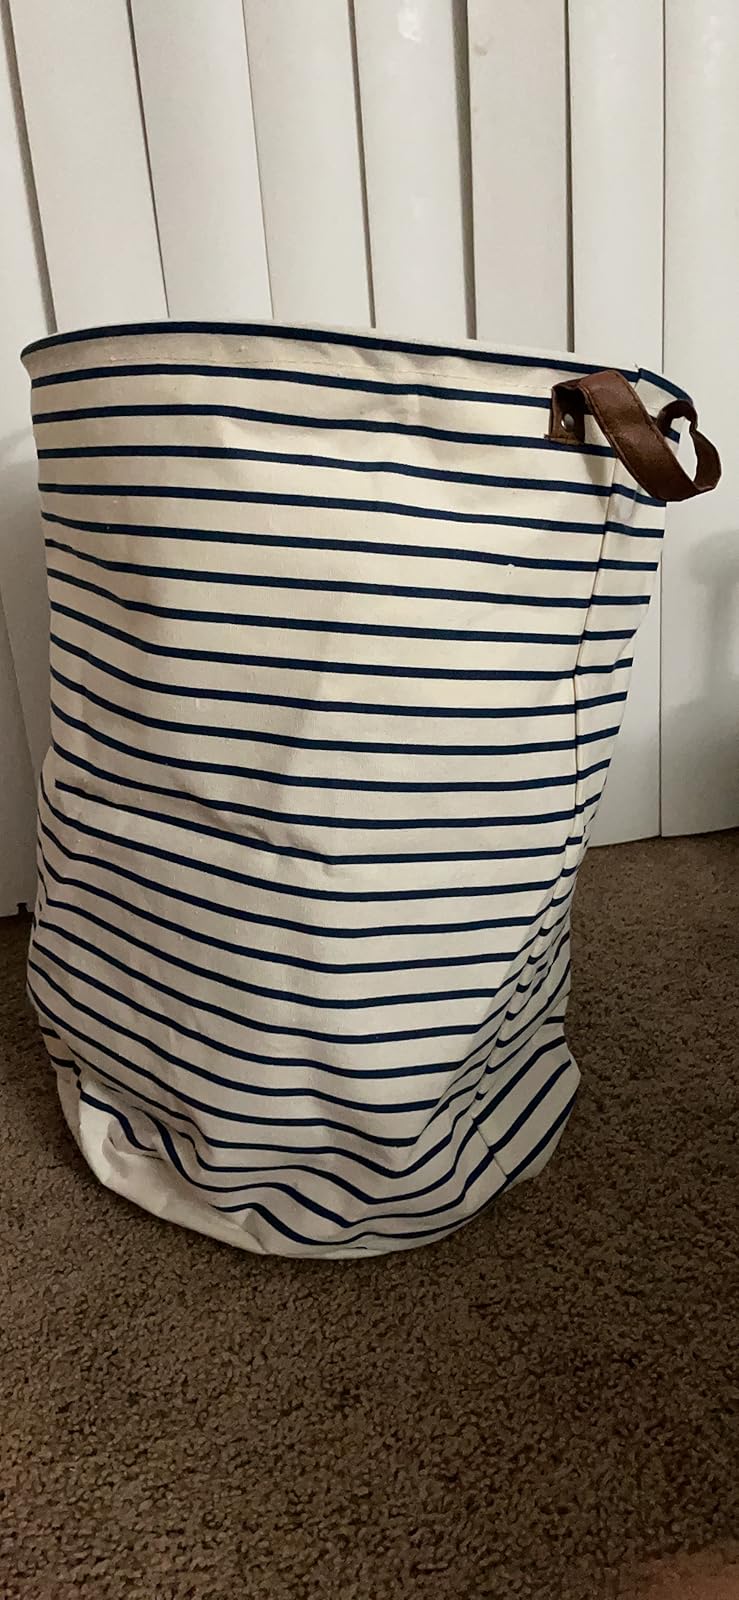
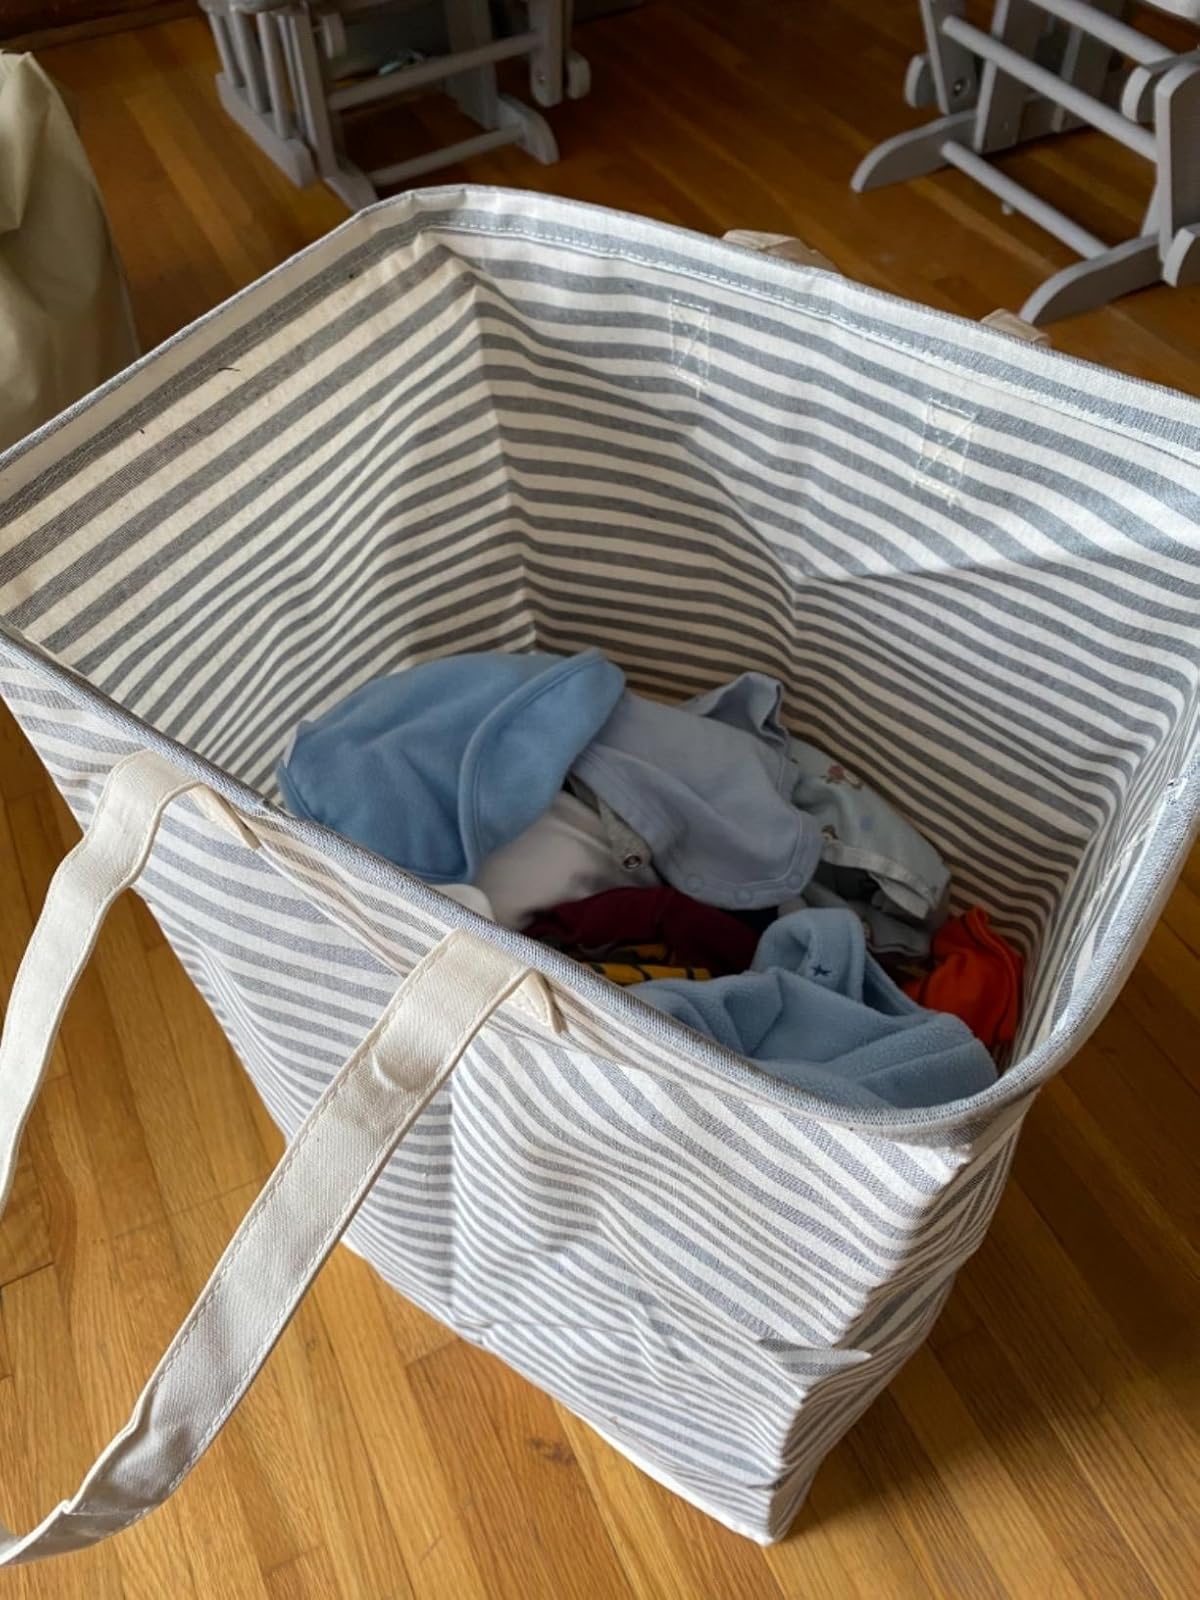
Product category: items_hamper
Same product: no